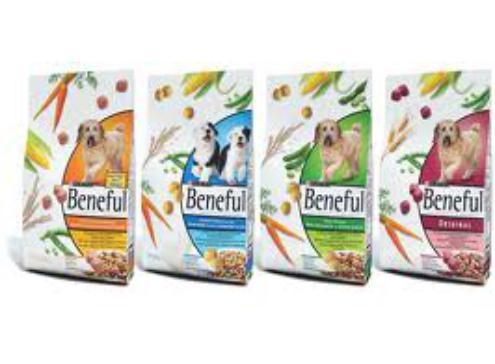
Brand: Beneful
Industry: Food